Codex of Munich

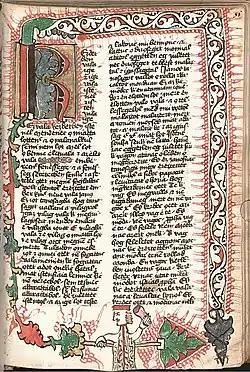
The first page of the New Testament

Codex of Munich (or Munich Codex) is a part of the oldest known Hungarian translation of the Bible, called Bible of Hussittes (or the Hussite Bible). It was written at Tatros (today Târgu Trotuș, Romania) in 1466. Today it is located in Munich at Bavarian State Library. (Cod. Hung. 1)